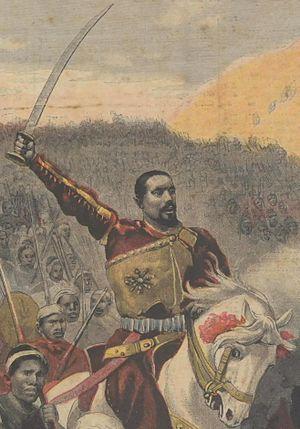
Ras Mekonnen à la bataille d'Amba Alage - détail